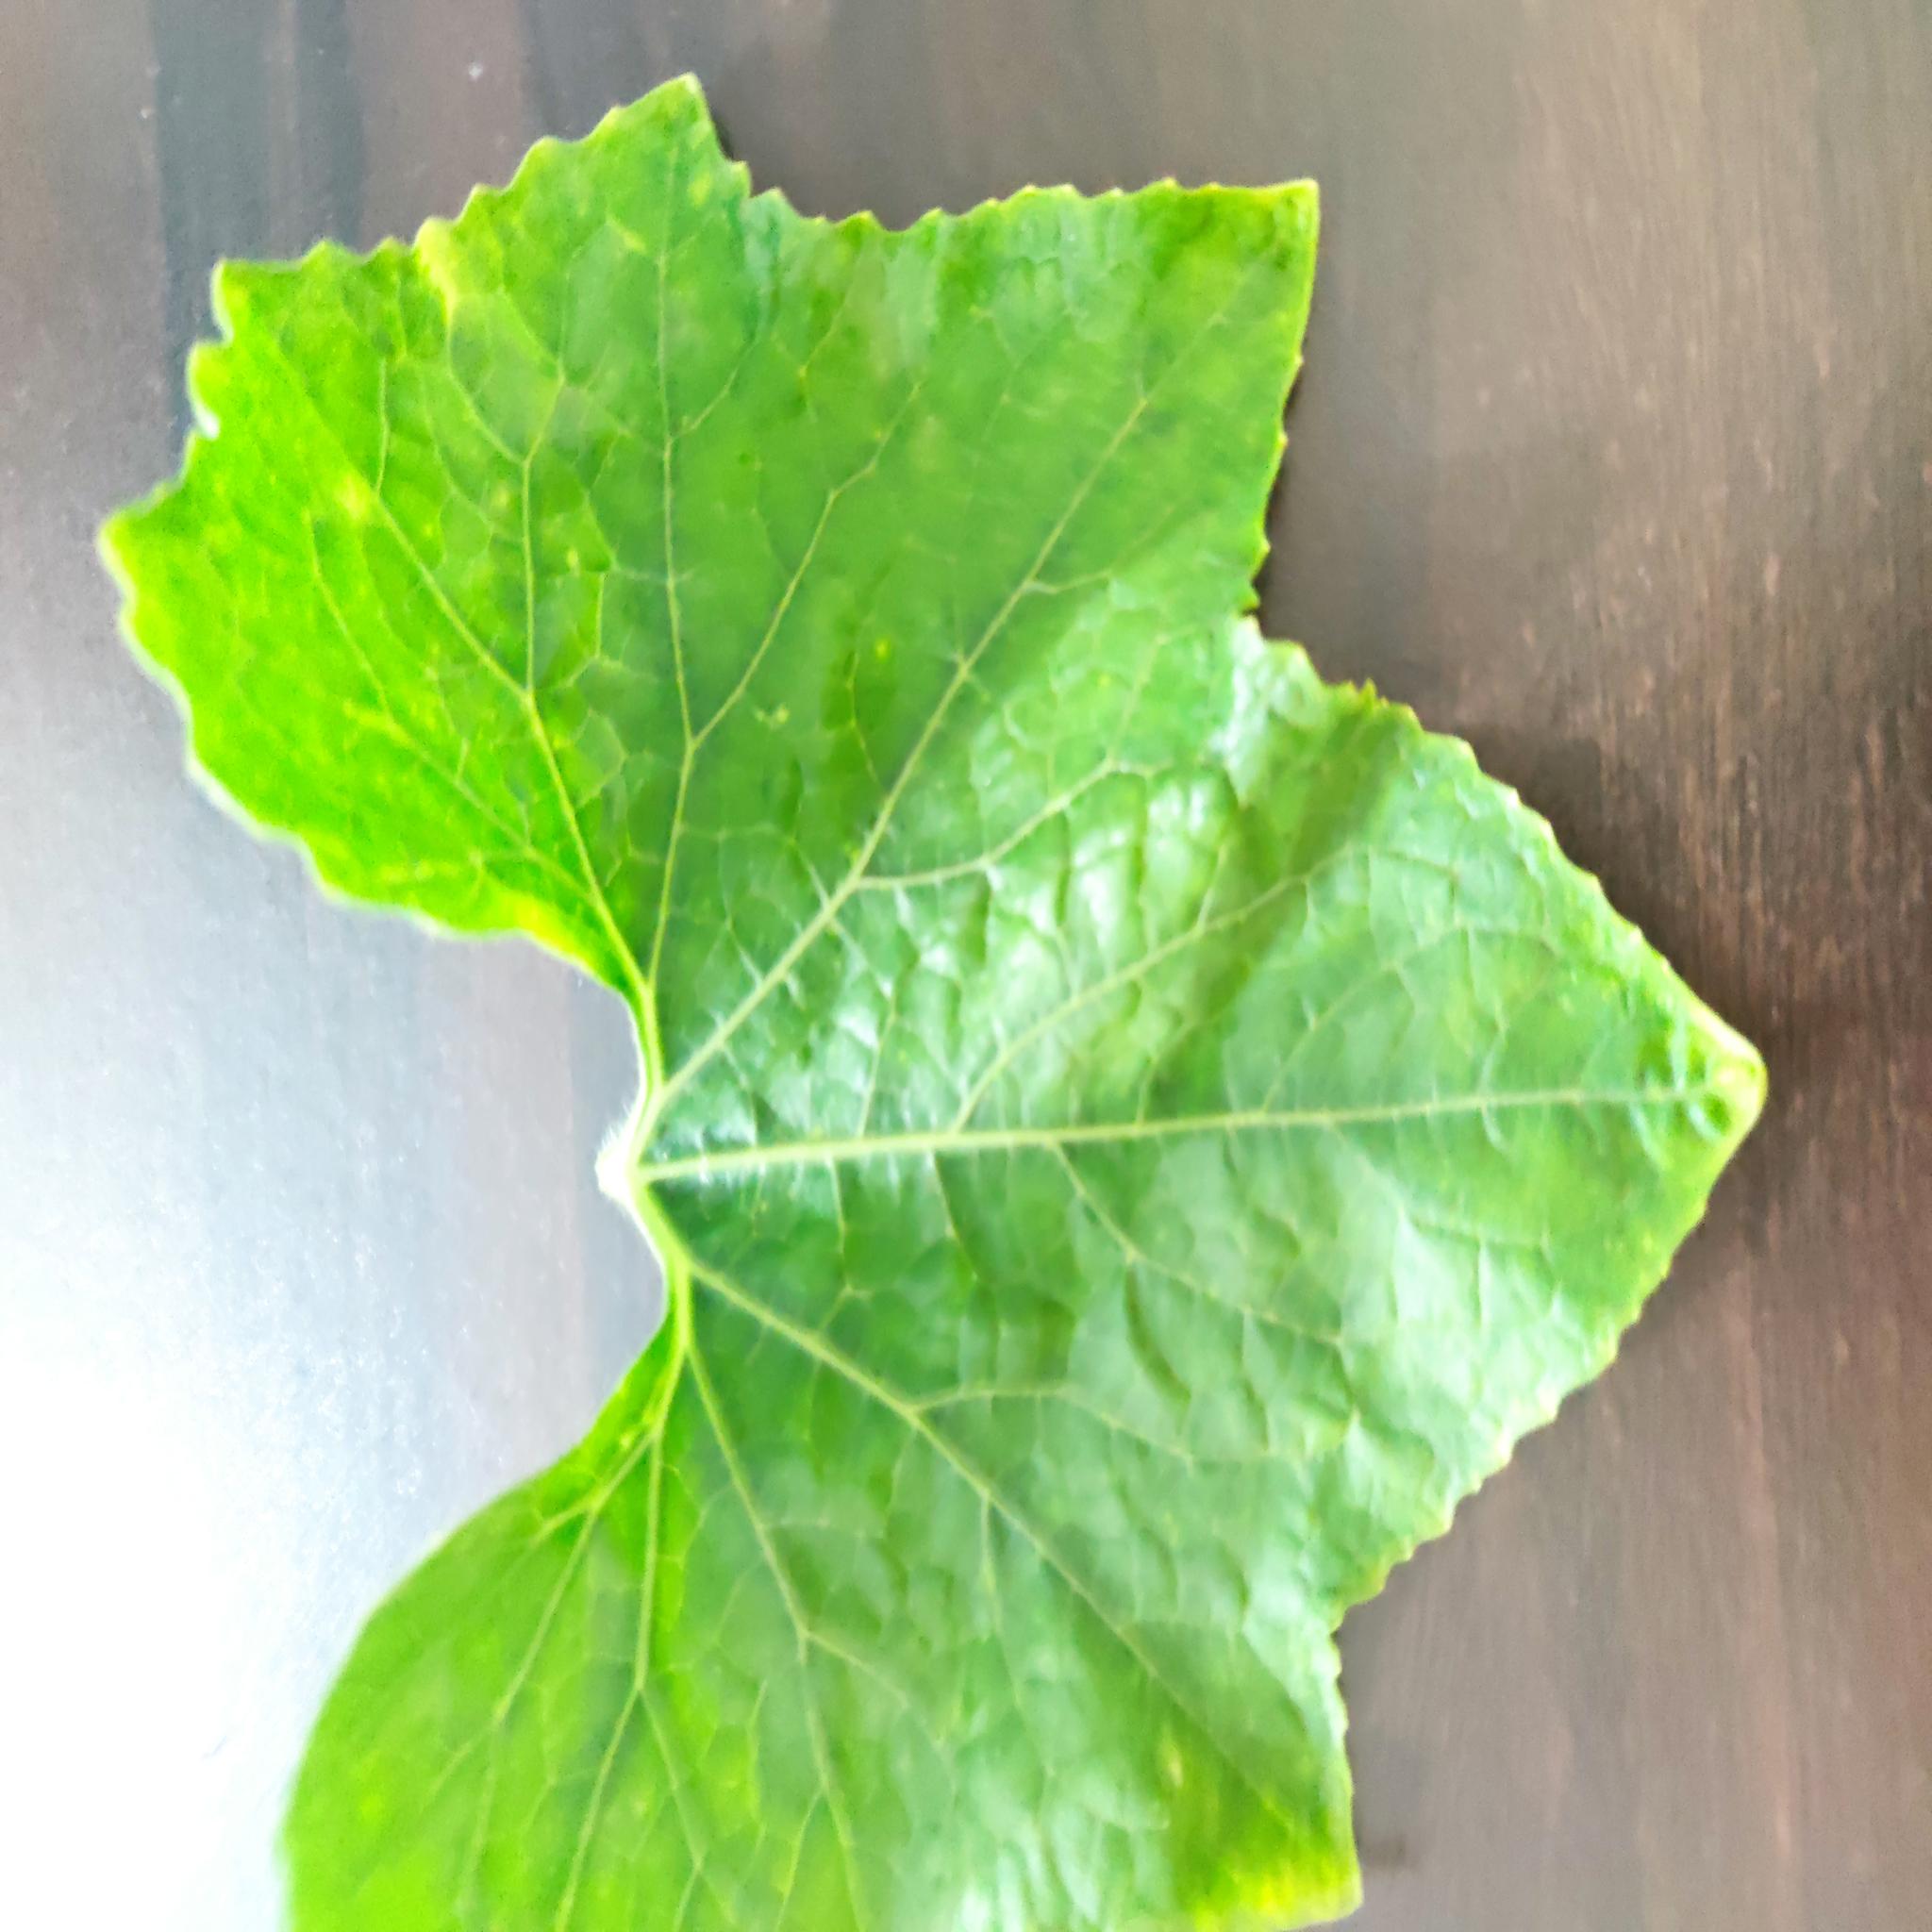
Label: Healthy